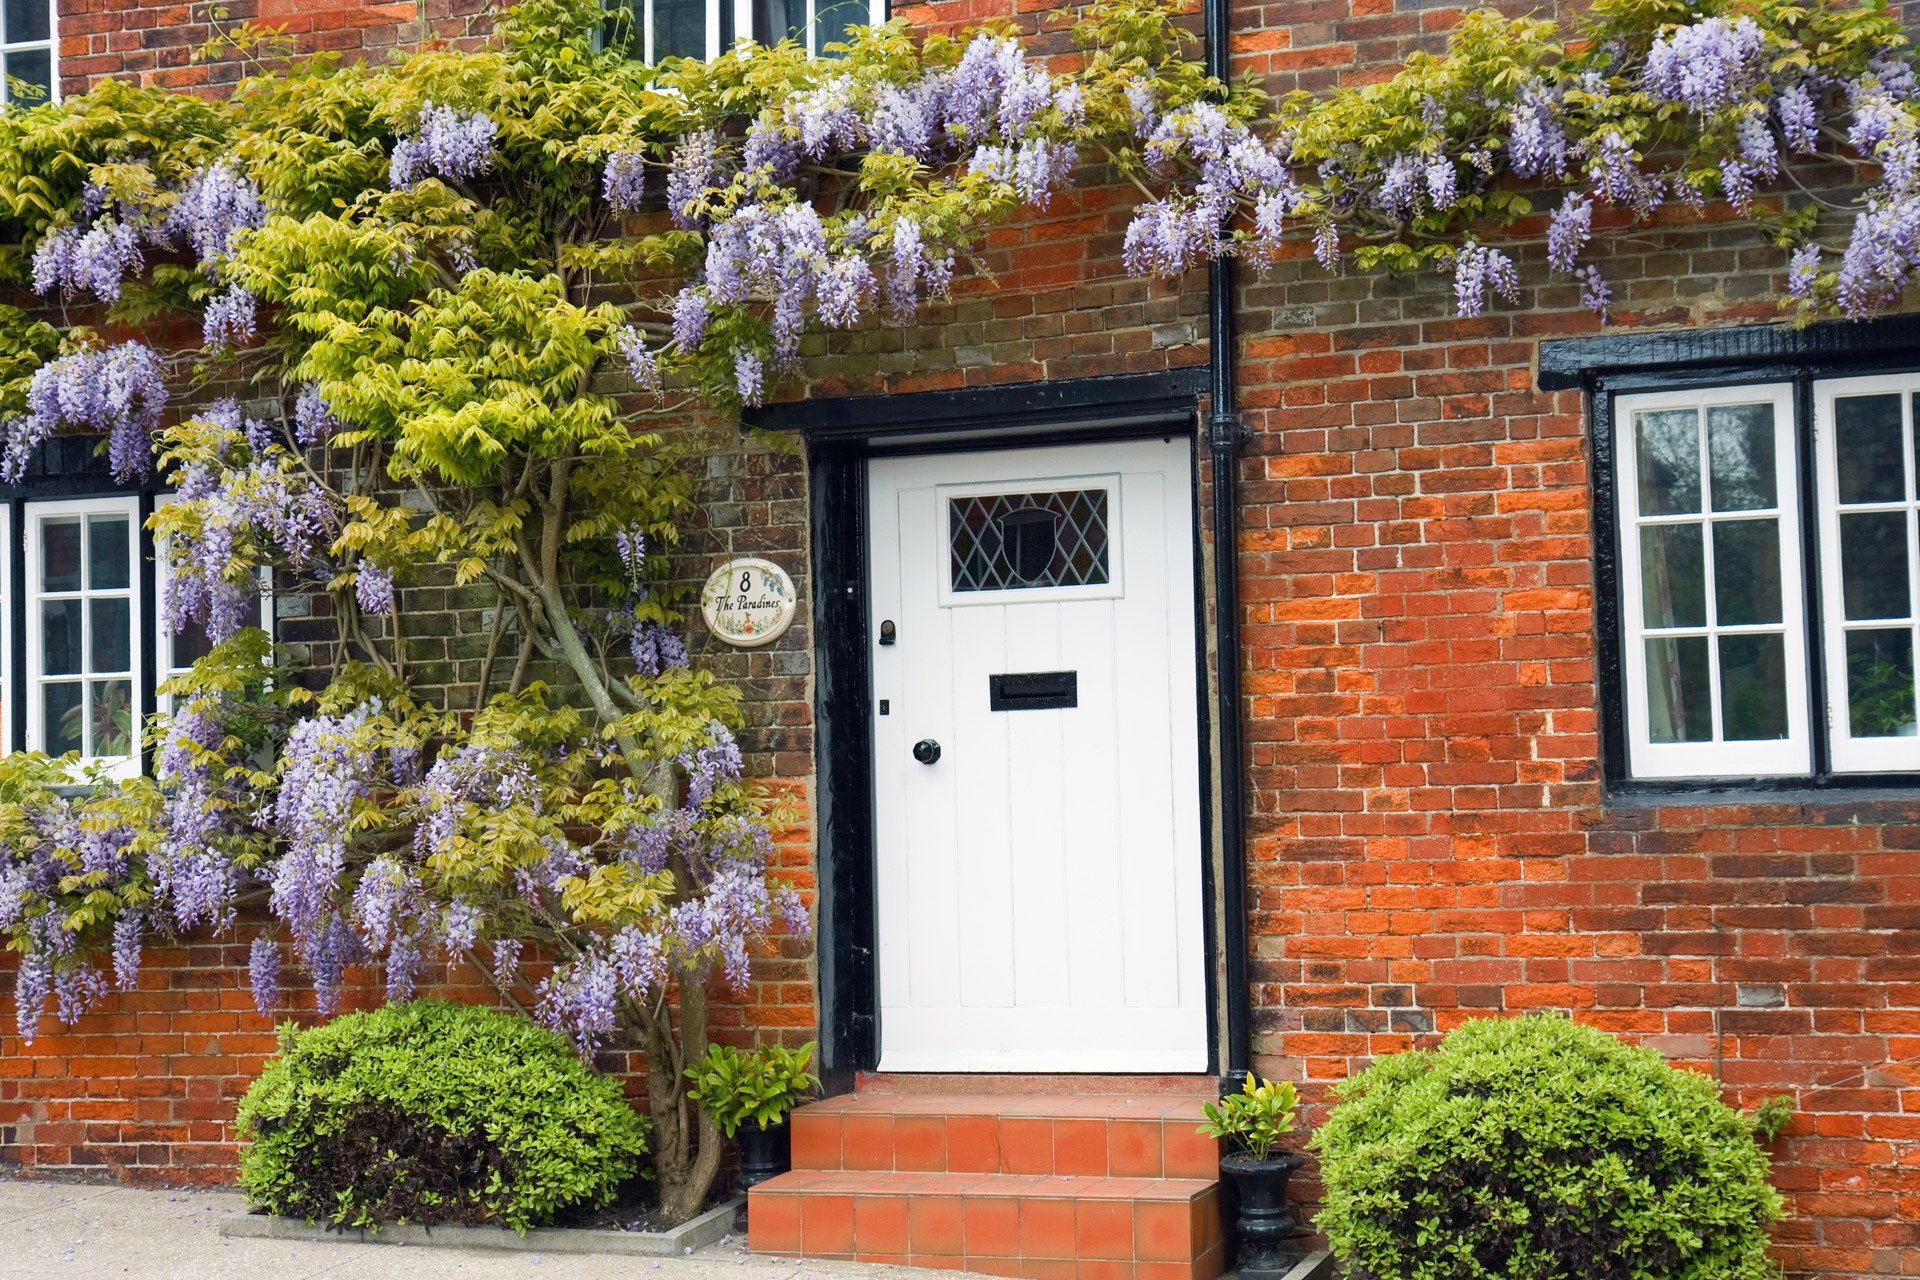
architecture, plant, house, flower, old, home, suburb, cottage, facade, property, garden, flowers, courtyard, pretty, estate, yard, wisteria, red brick, real estate, residential area